American Music Awards of 2015

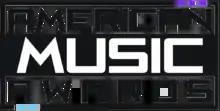
American Music Awards logo

The 43rd Annual American Music Awards was held at the Microsoft Theater in Los Angeles, California on November 22, 2015. It was broadcast on ABC and hosted by Jennifer Lopez. With three awards Taylor Swift was the big winner of the night. Jared Leto presented a eulogy mourning the November 2015 Paris attacks prior to presenting Celine Dion for her tributing performance. The show also marked Prince's last public award show appearance before his death in April 2016. The telecast garnered 10.98 million viewers in the United States.